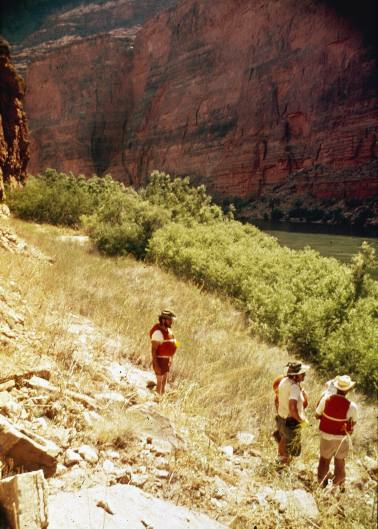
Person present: Yes